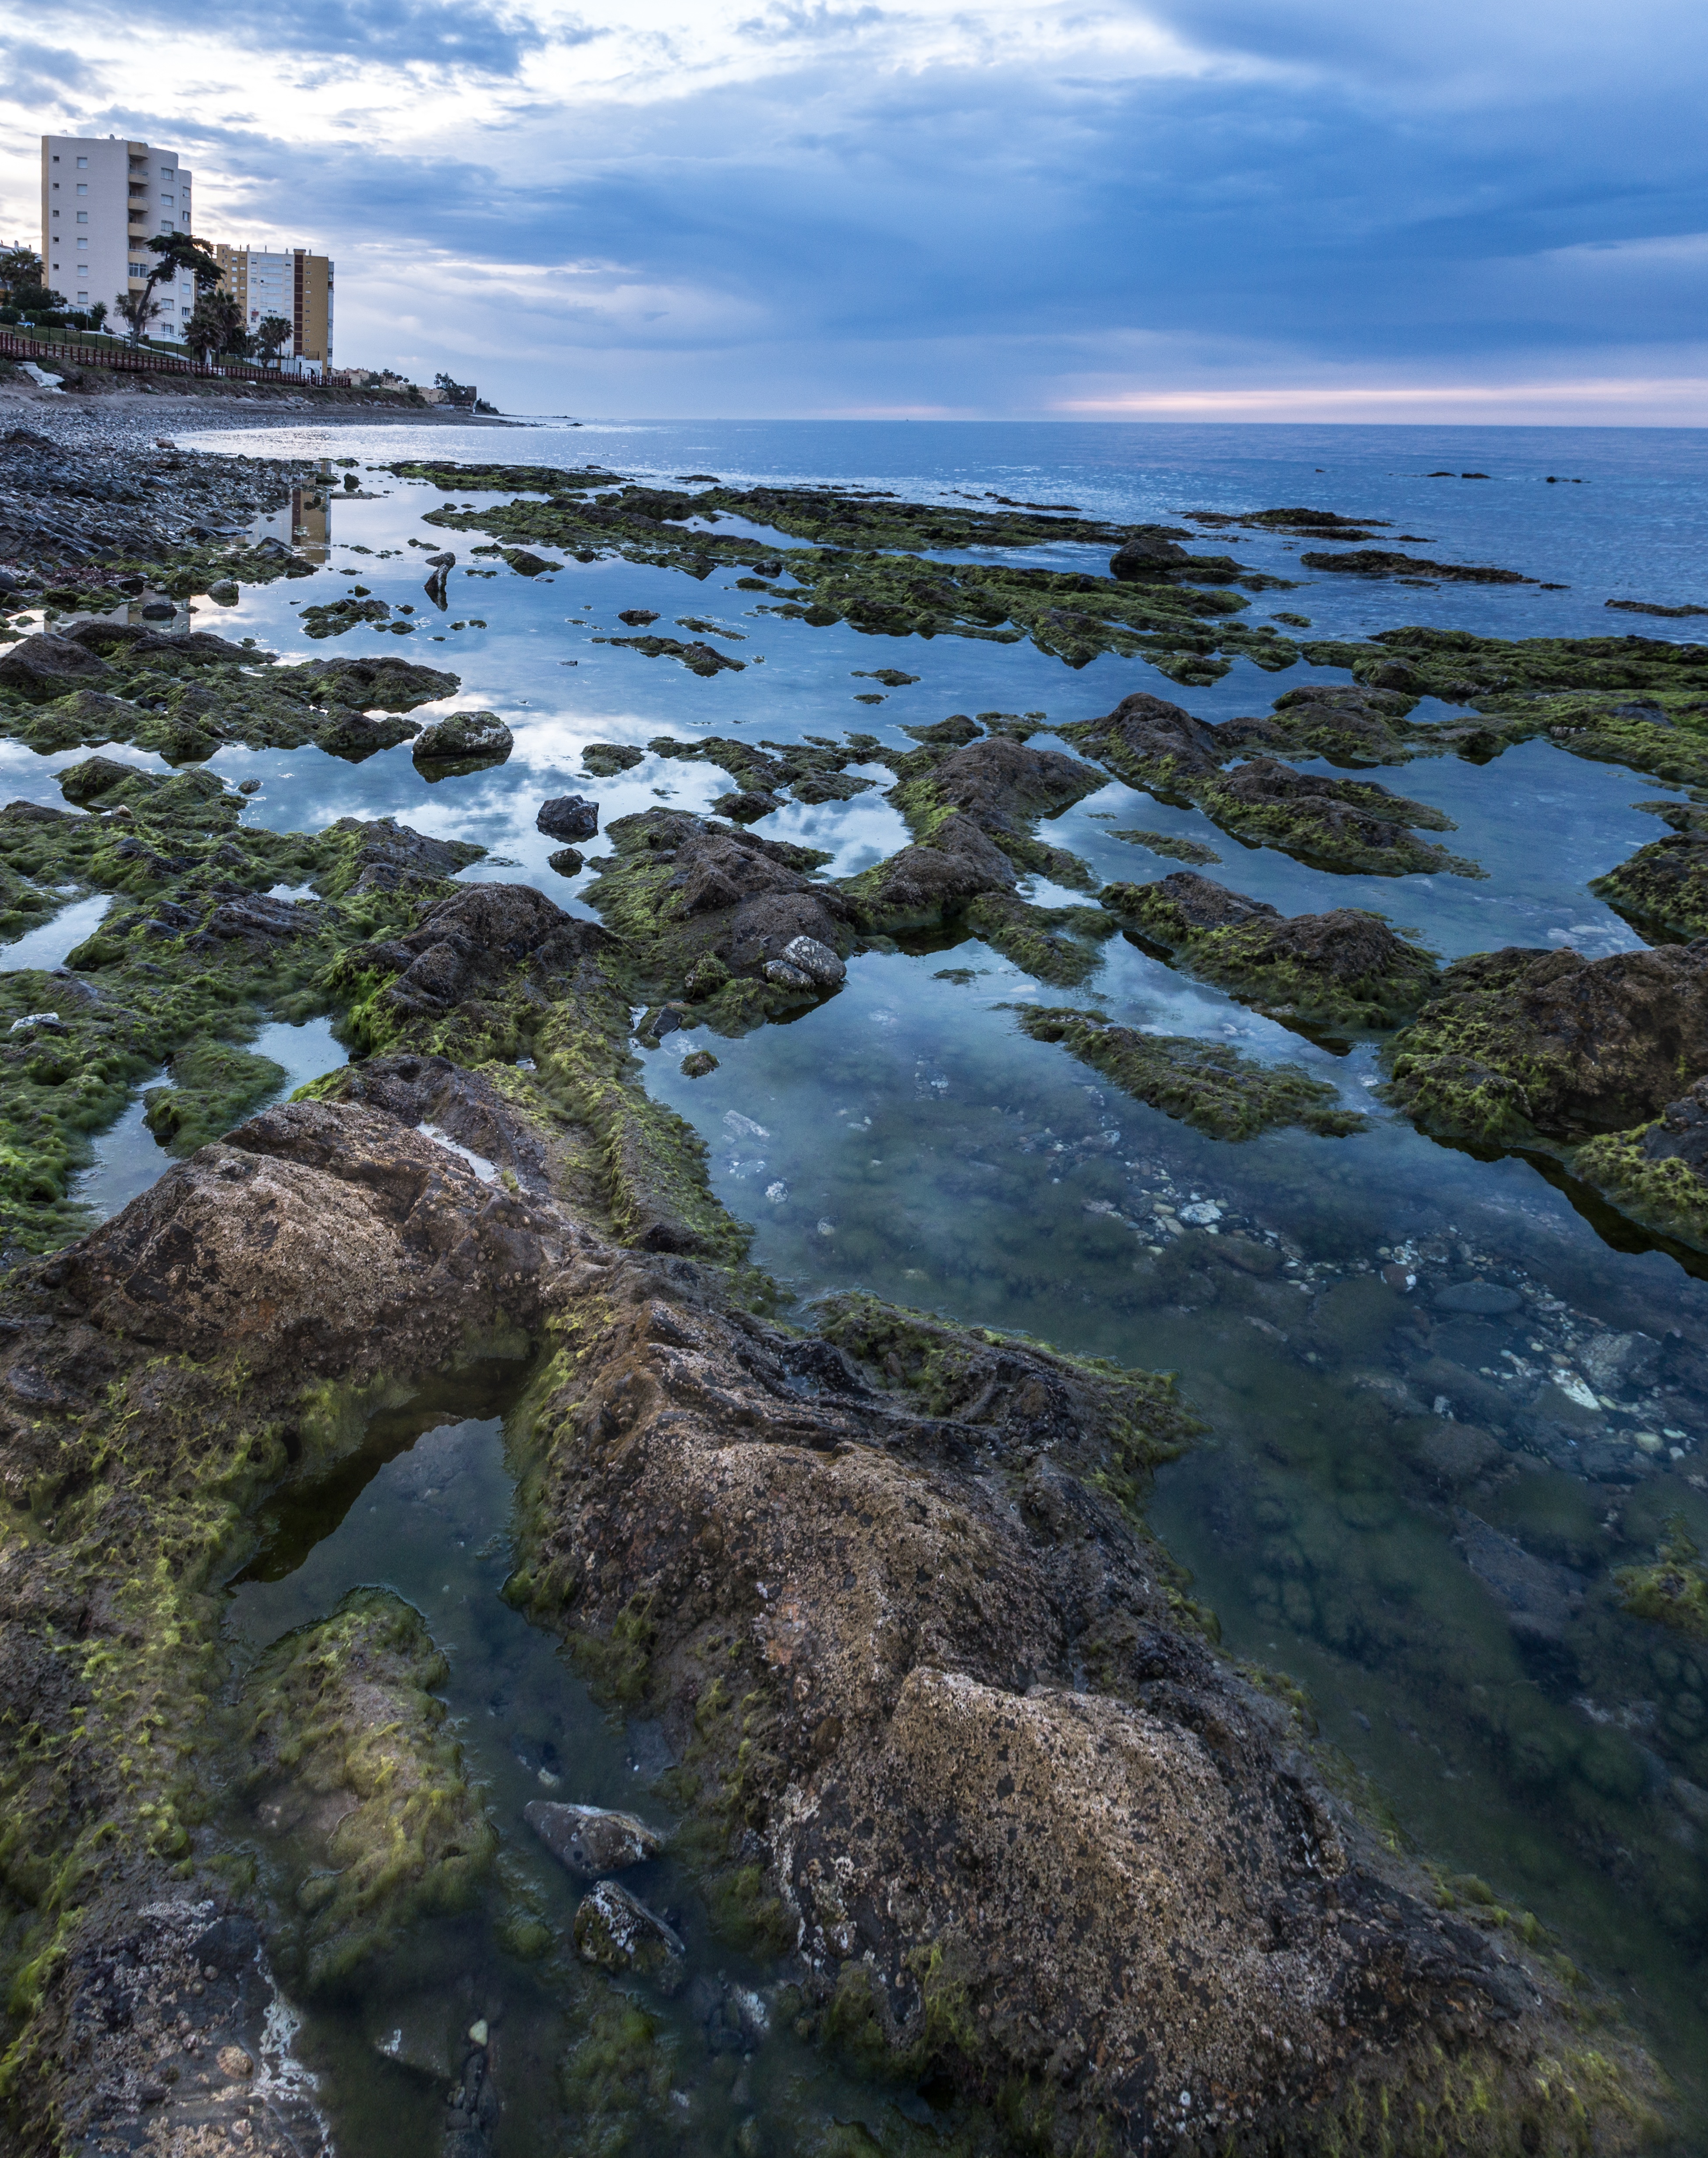
beach, landscape, sea, coast, tree, water, nature, rock, ocean, horizon, shore, wave, dawn, cliff, walk, cove, reflection, tower, holiday, bay, terrain, material, spain, costa, habitat, afternoon, loch, cape, islet, malaga, mijas, edge of the sea, output del sol, aerial photography, lighthouse mijas, geographical feature